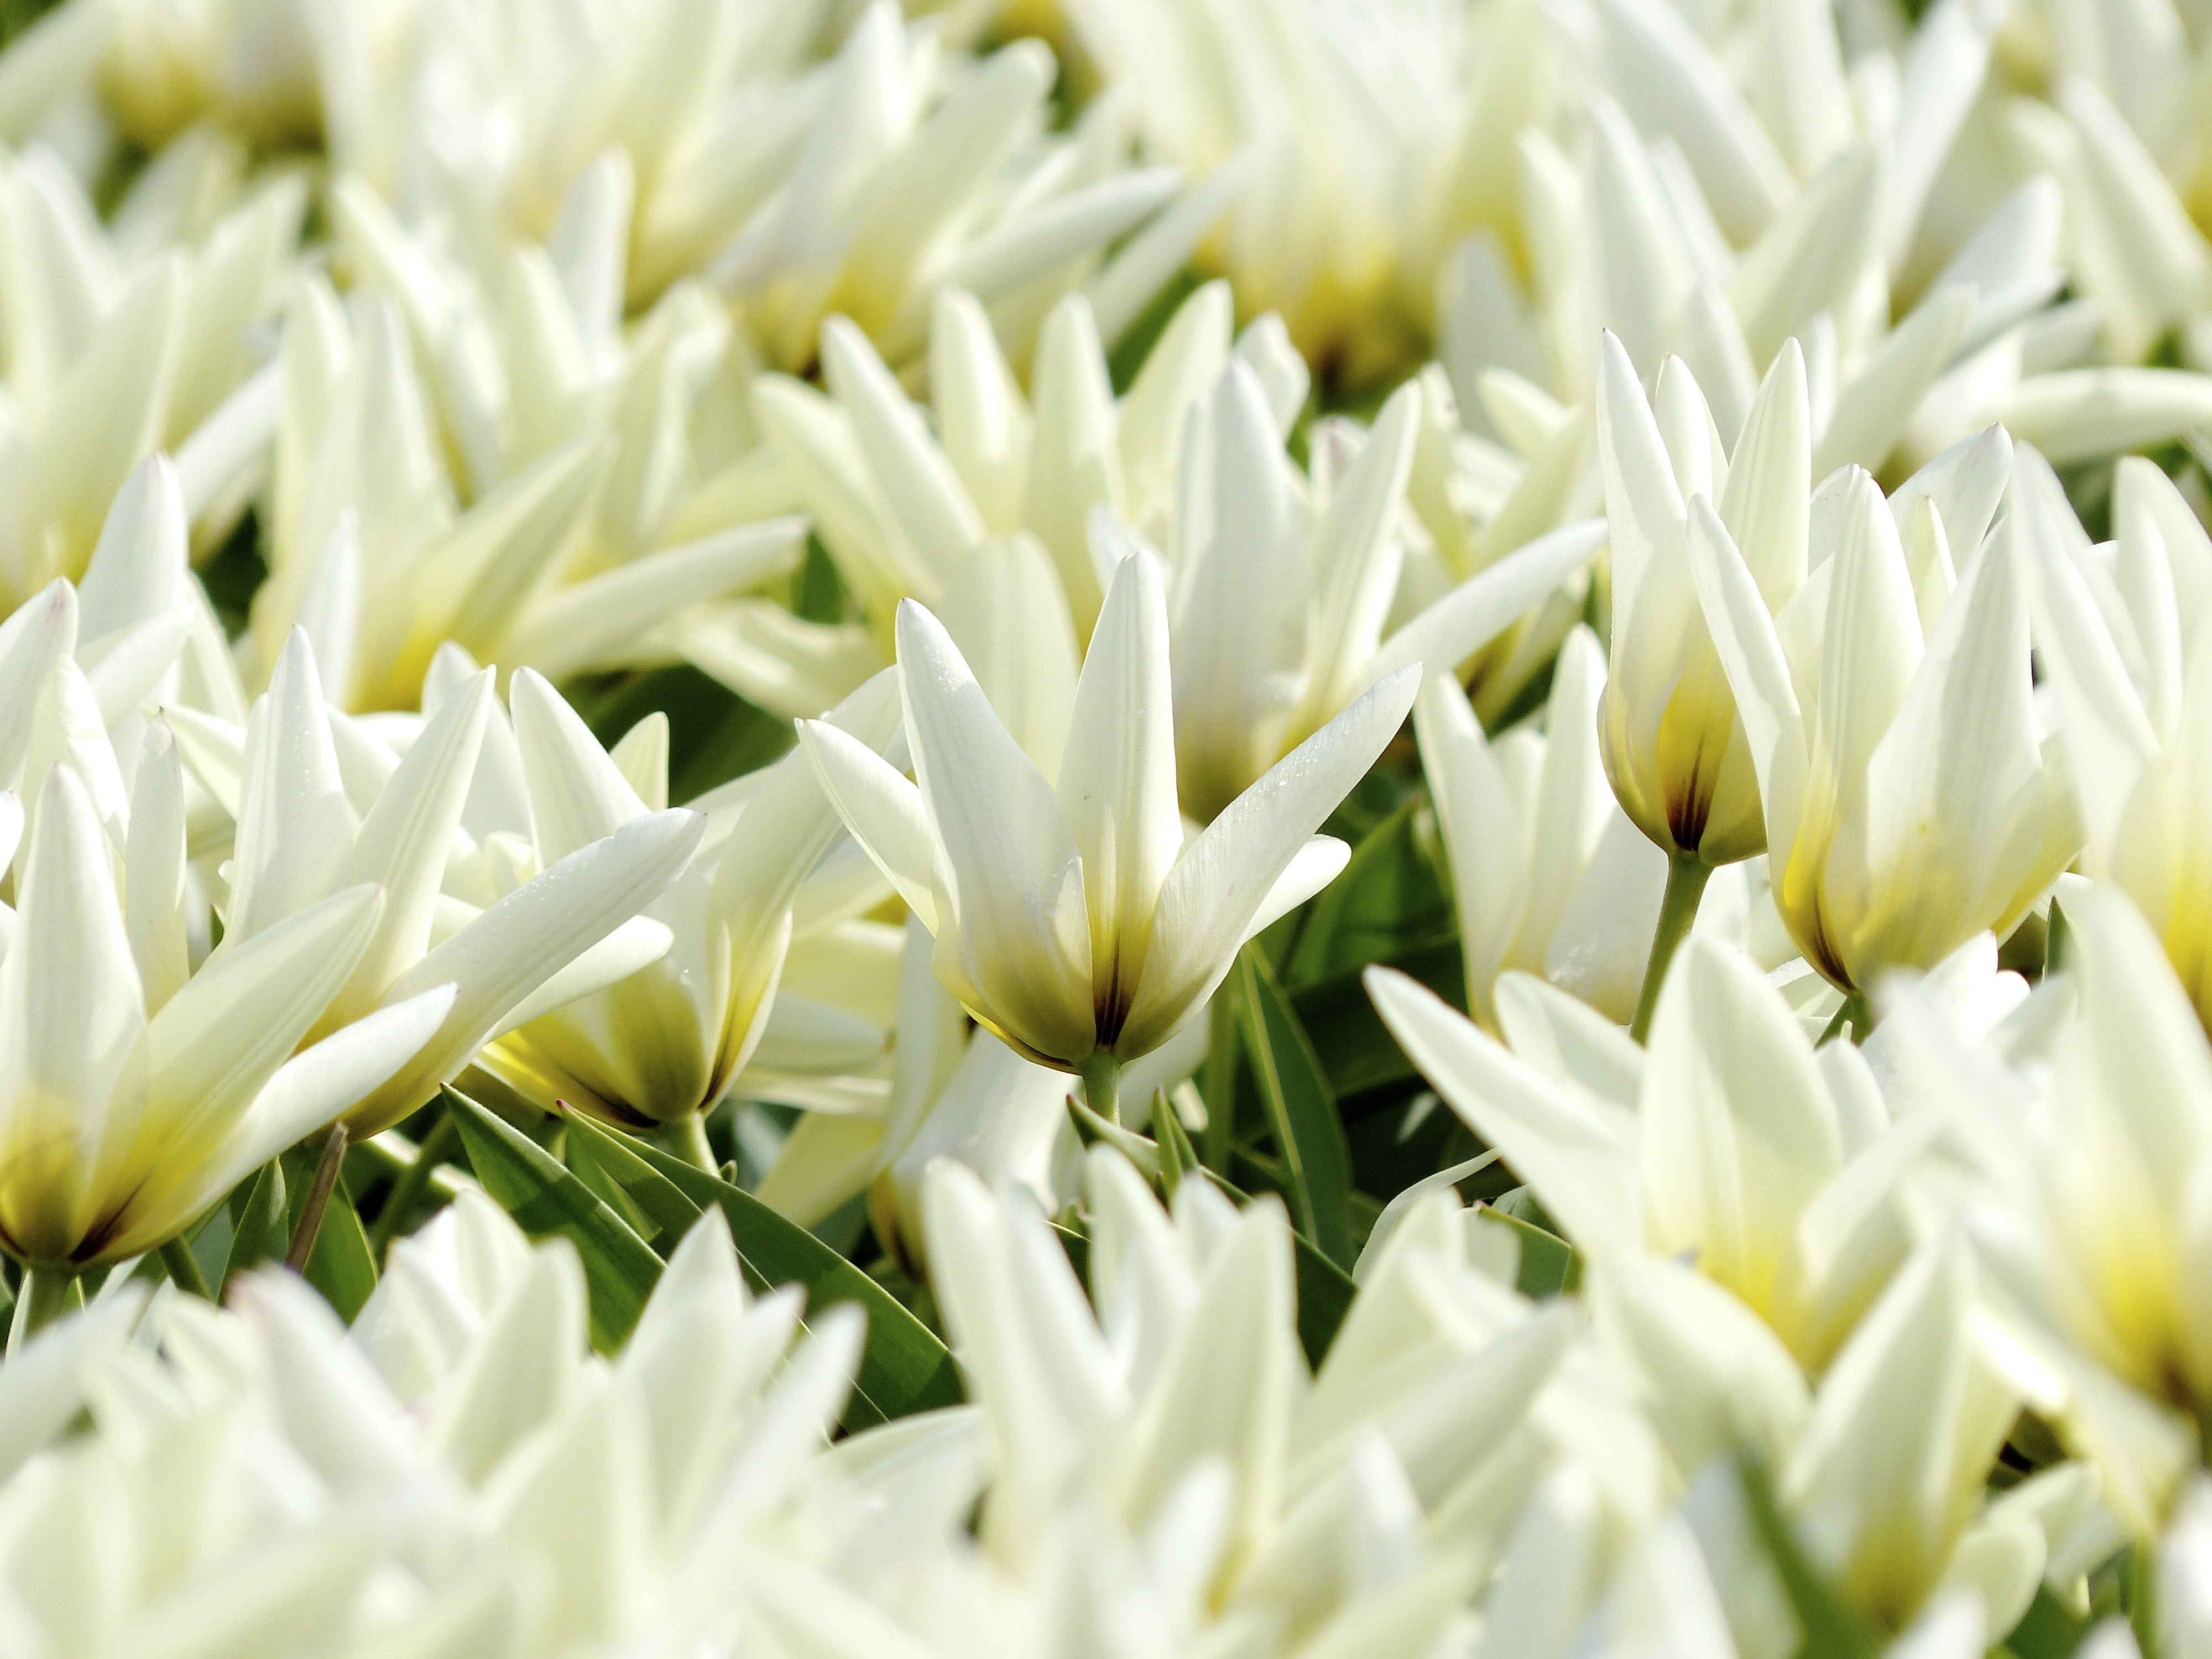
grass, blossom, plant, flower, petal, green, botany, yellow, flora, wildflower, flowers, close up, holland, fields, tulips, macro photography, jasmine, flowering plant, daisy family, land plant, chrysanths